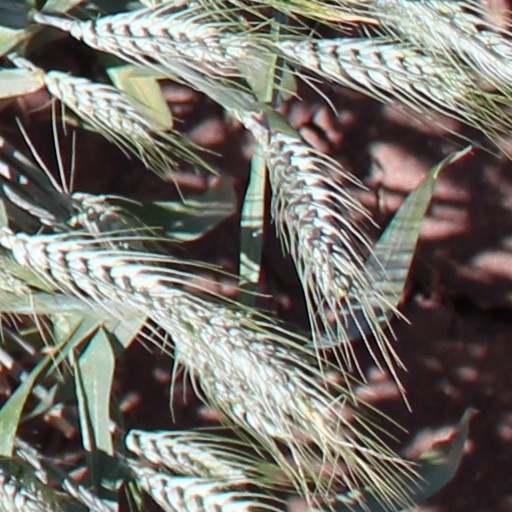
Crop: wheat